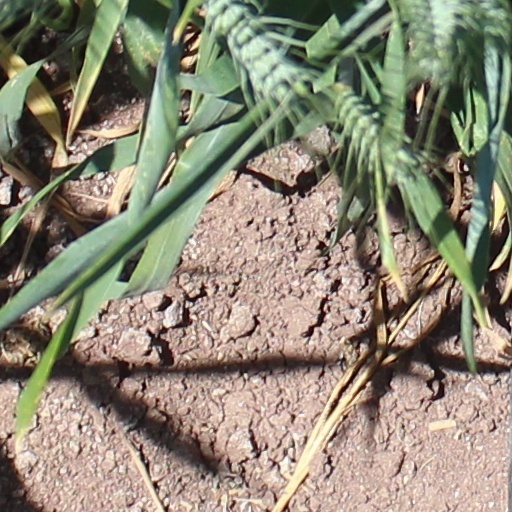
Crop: wheat